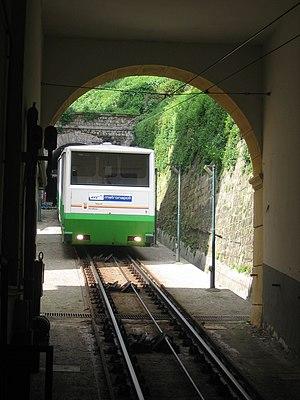
Le funiculaire Centrale est le nom d'une ligne de transport en commun de Naples qui relie le quartier collinaire de Vomero à la piazzetta Duca d'Aosta qui donne sur la via Toledo.